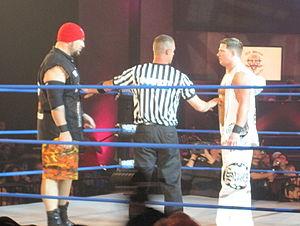
Allen Neal Jones, est un catcheur américain connu sous le nom de ring de A.J. Styles. Il travaille actuellement à la World Wrestling Entertainment, dans la division SmackDown.